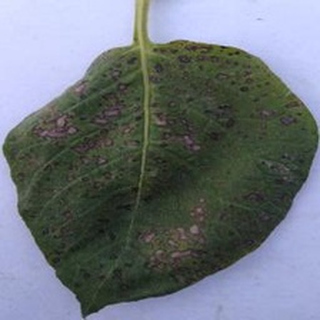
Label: potato_early_blight